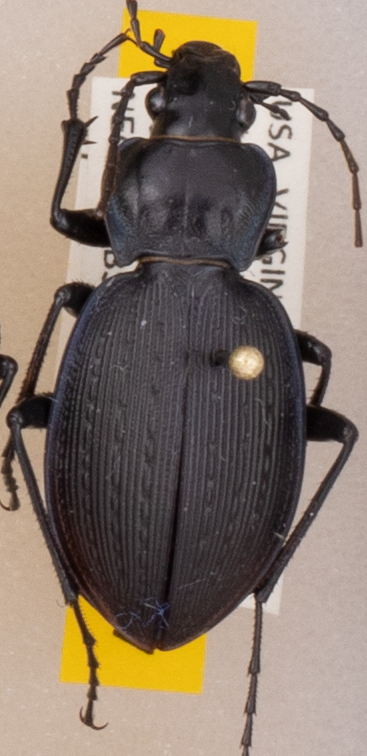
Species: Carabus goryi
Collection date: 2021-07-13
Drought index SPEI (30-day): -1.372
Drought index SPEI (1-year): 0.47
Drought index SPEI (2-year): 1.16